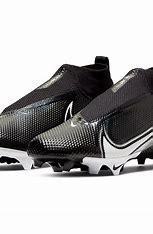
Brand: Nike
Model: Vapor Edge Pro 360